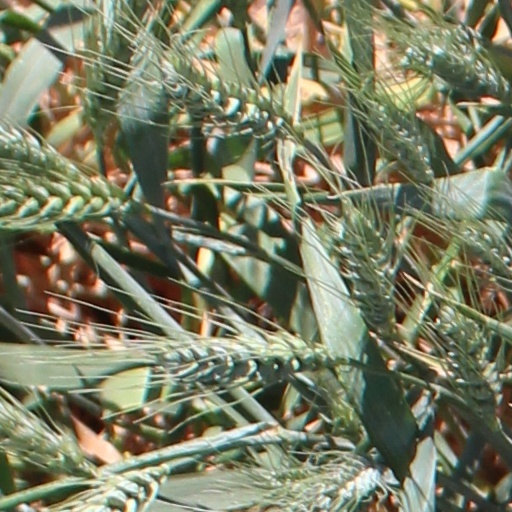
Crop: wheat